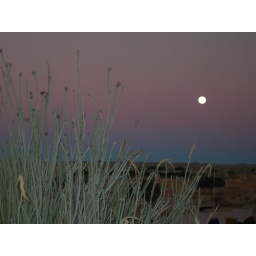
sunset in fish river canyon